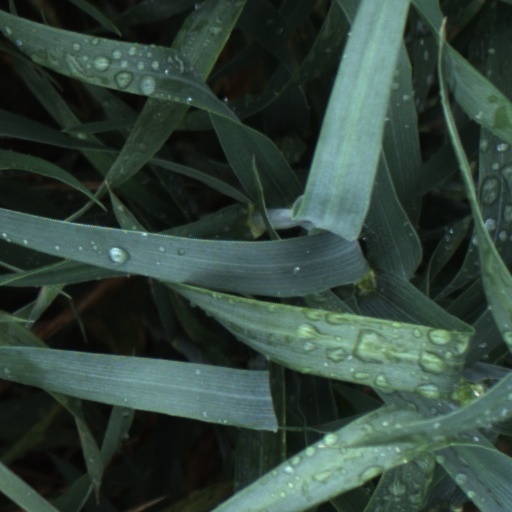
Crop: wheat